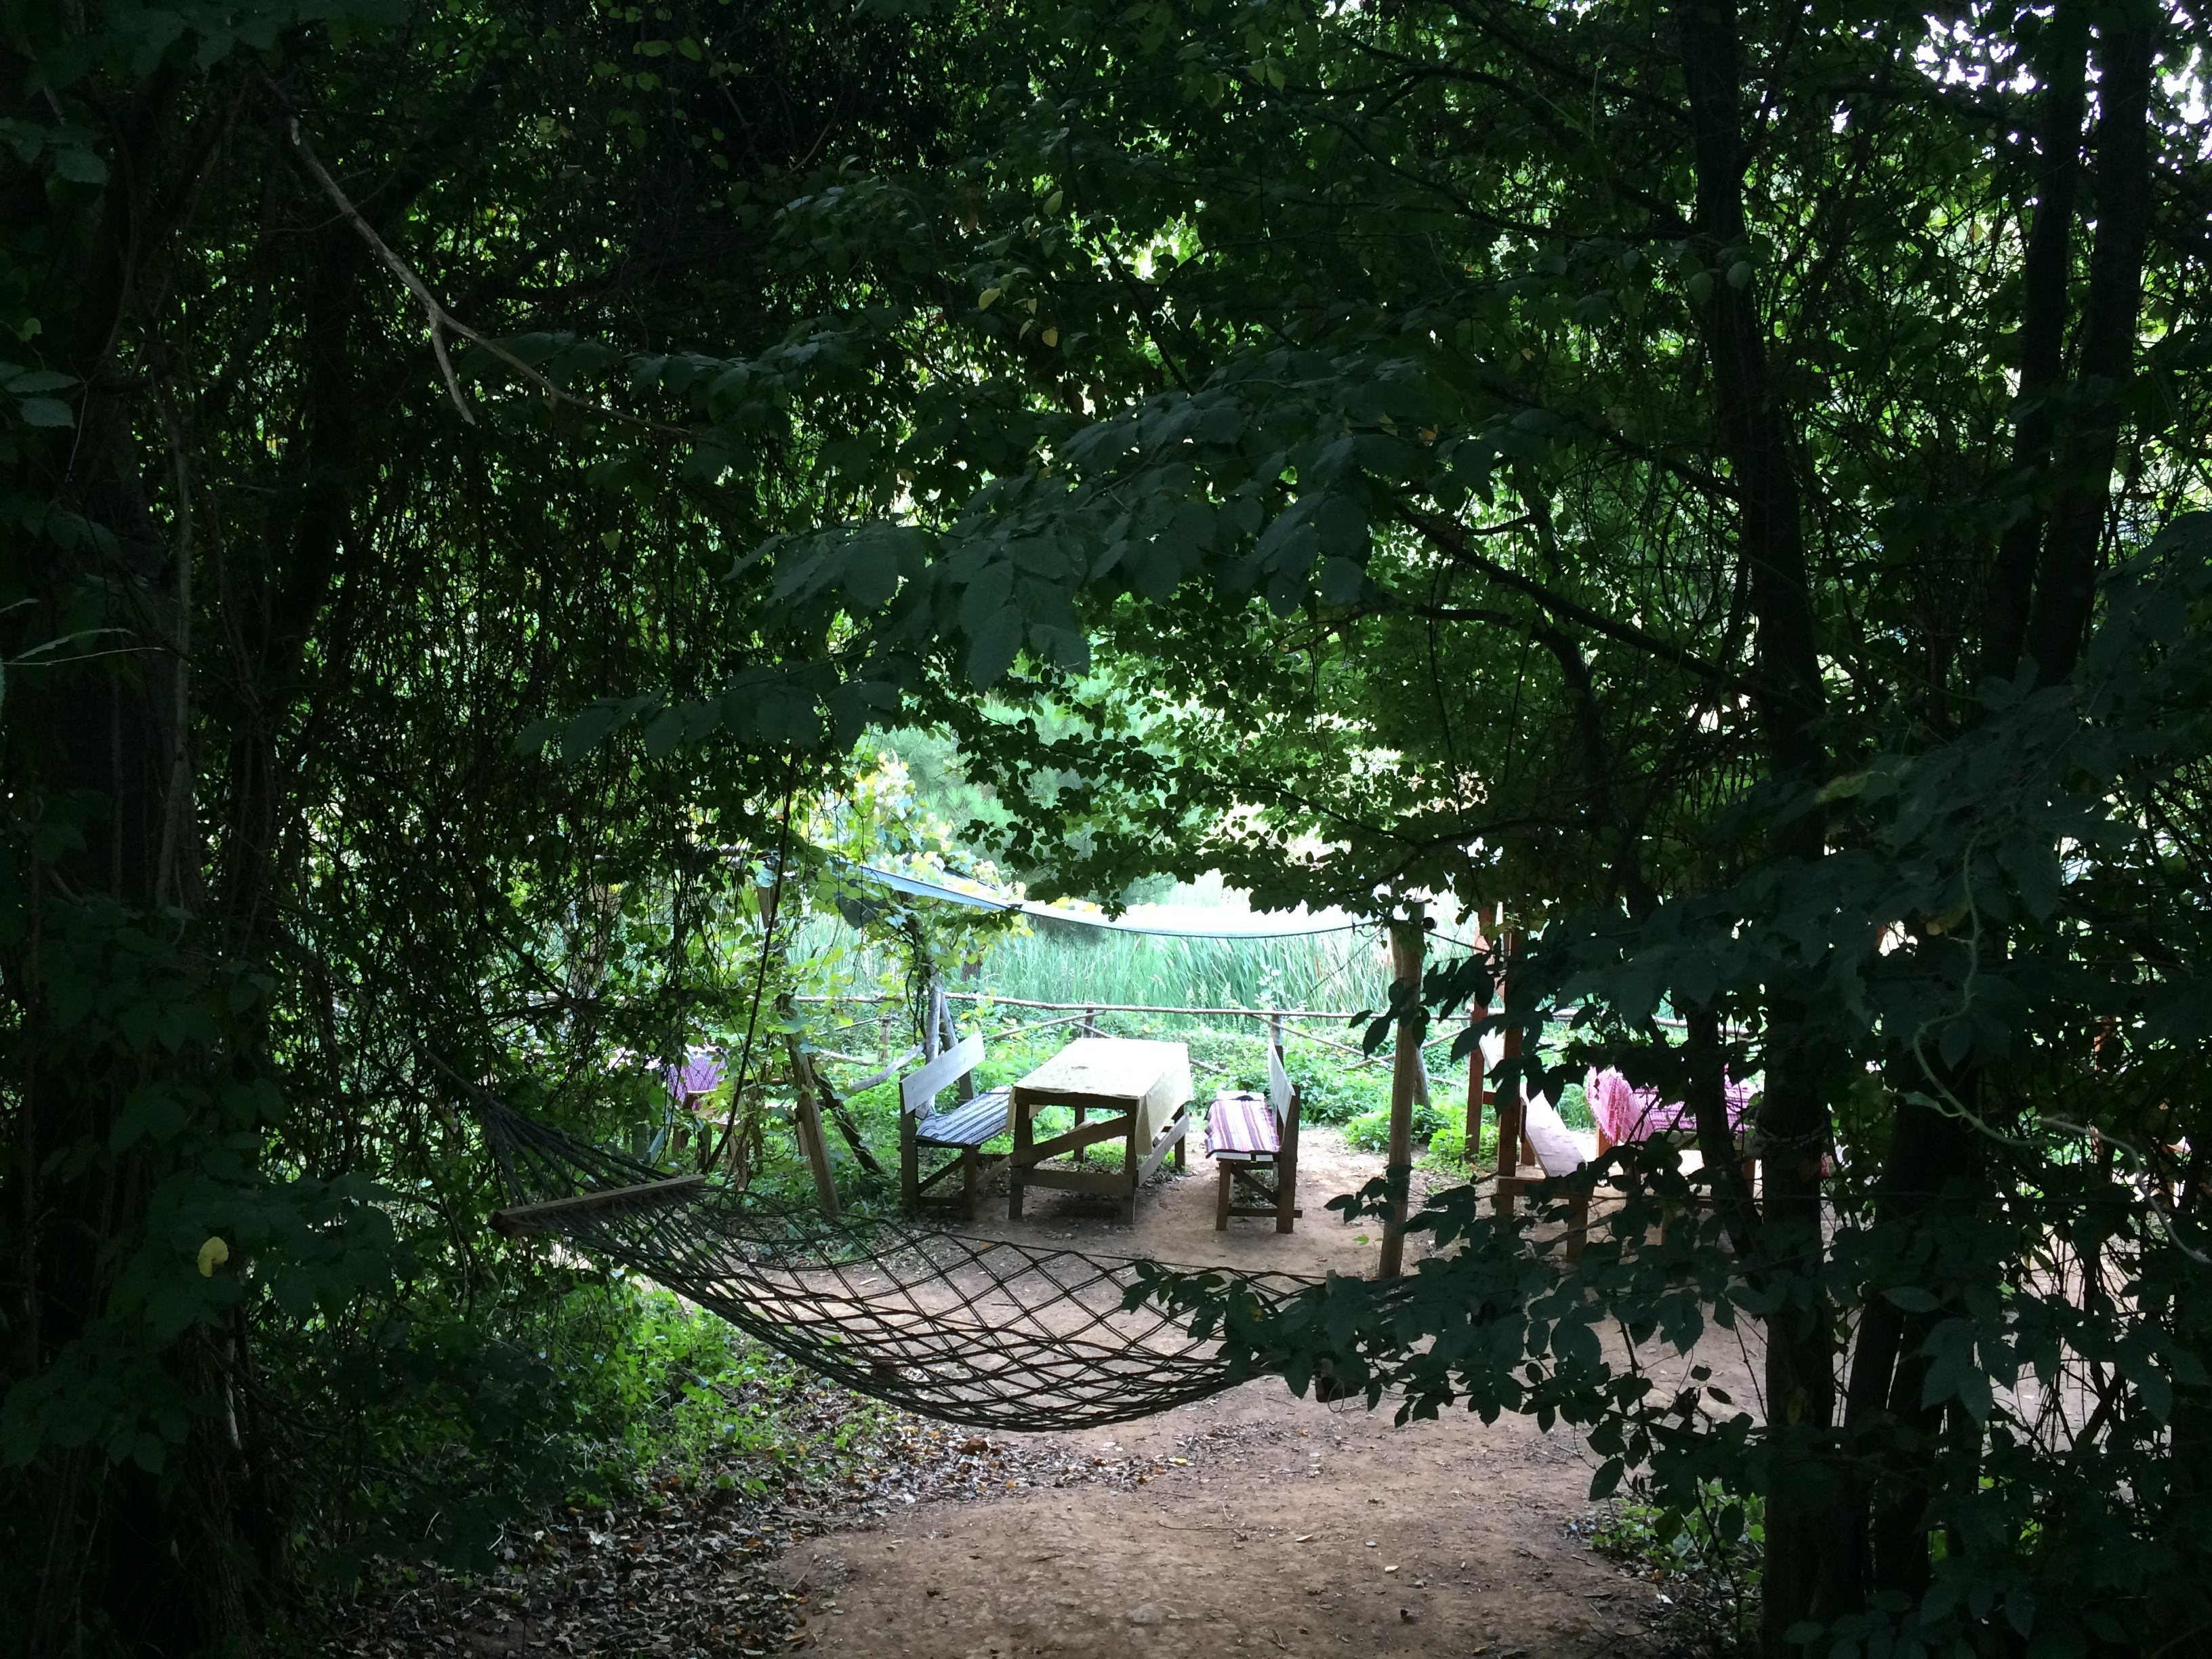
tree, nature, forest, flower, green, jungle, park, garden, woodland, rural area